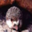
Label: porcupine